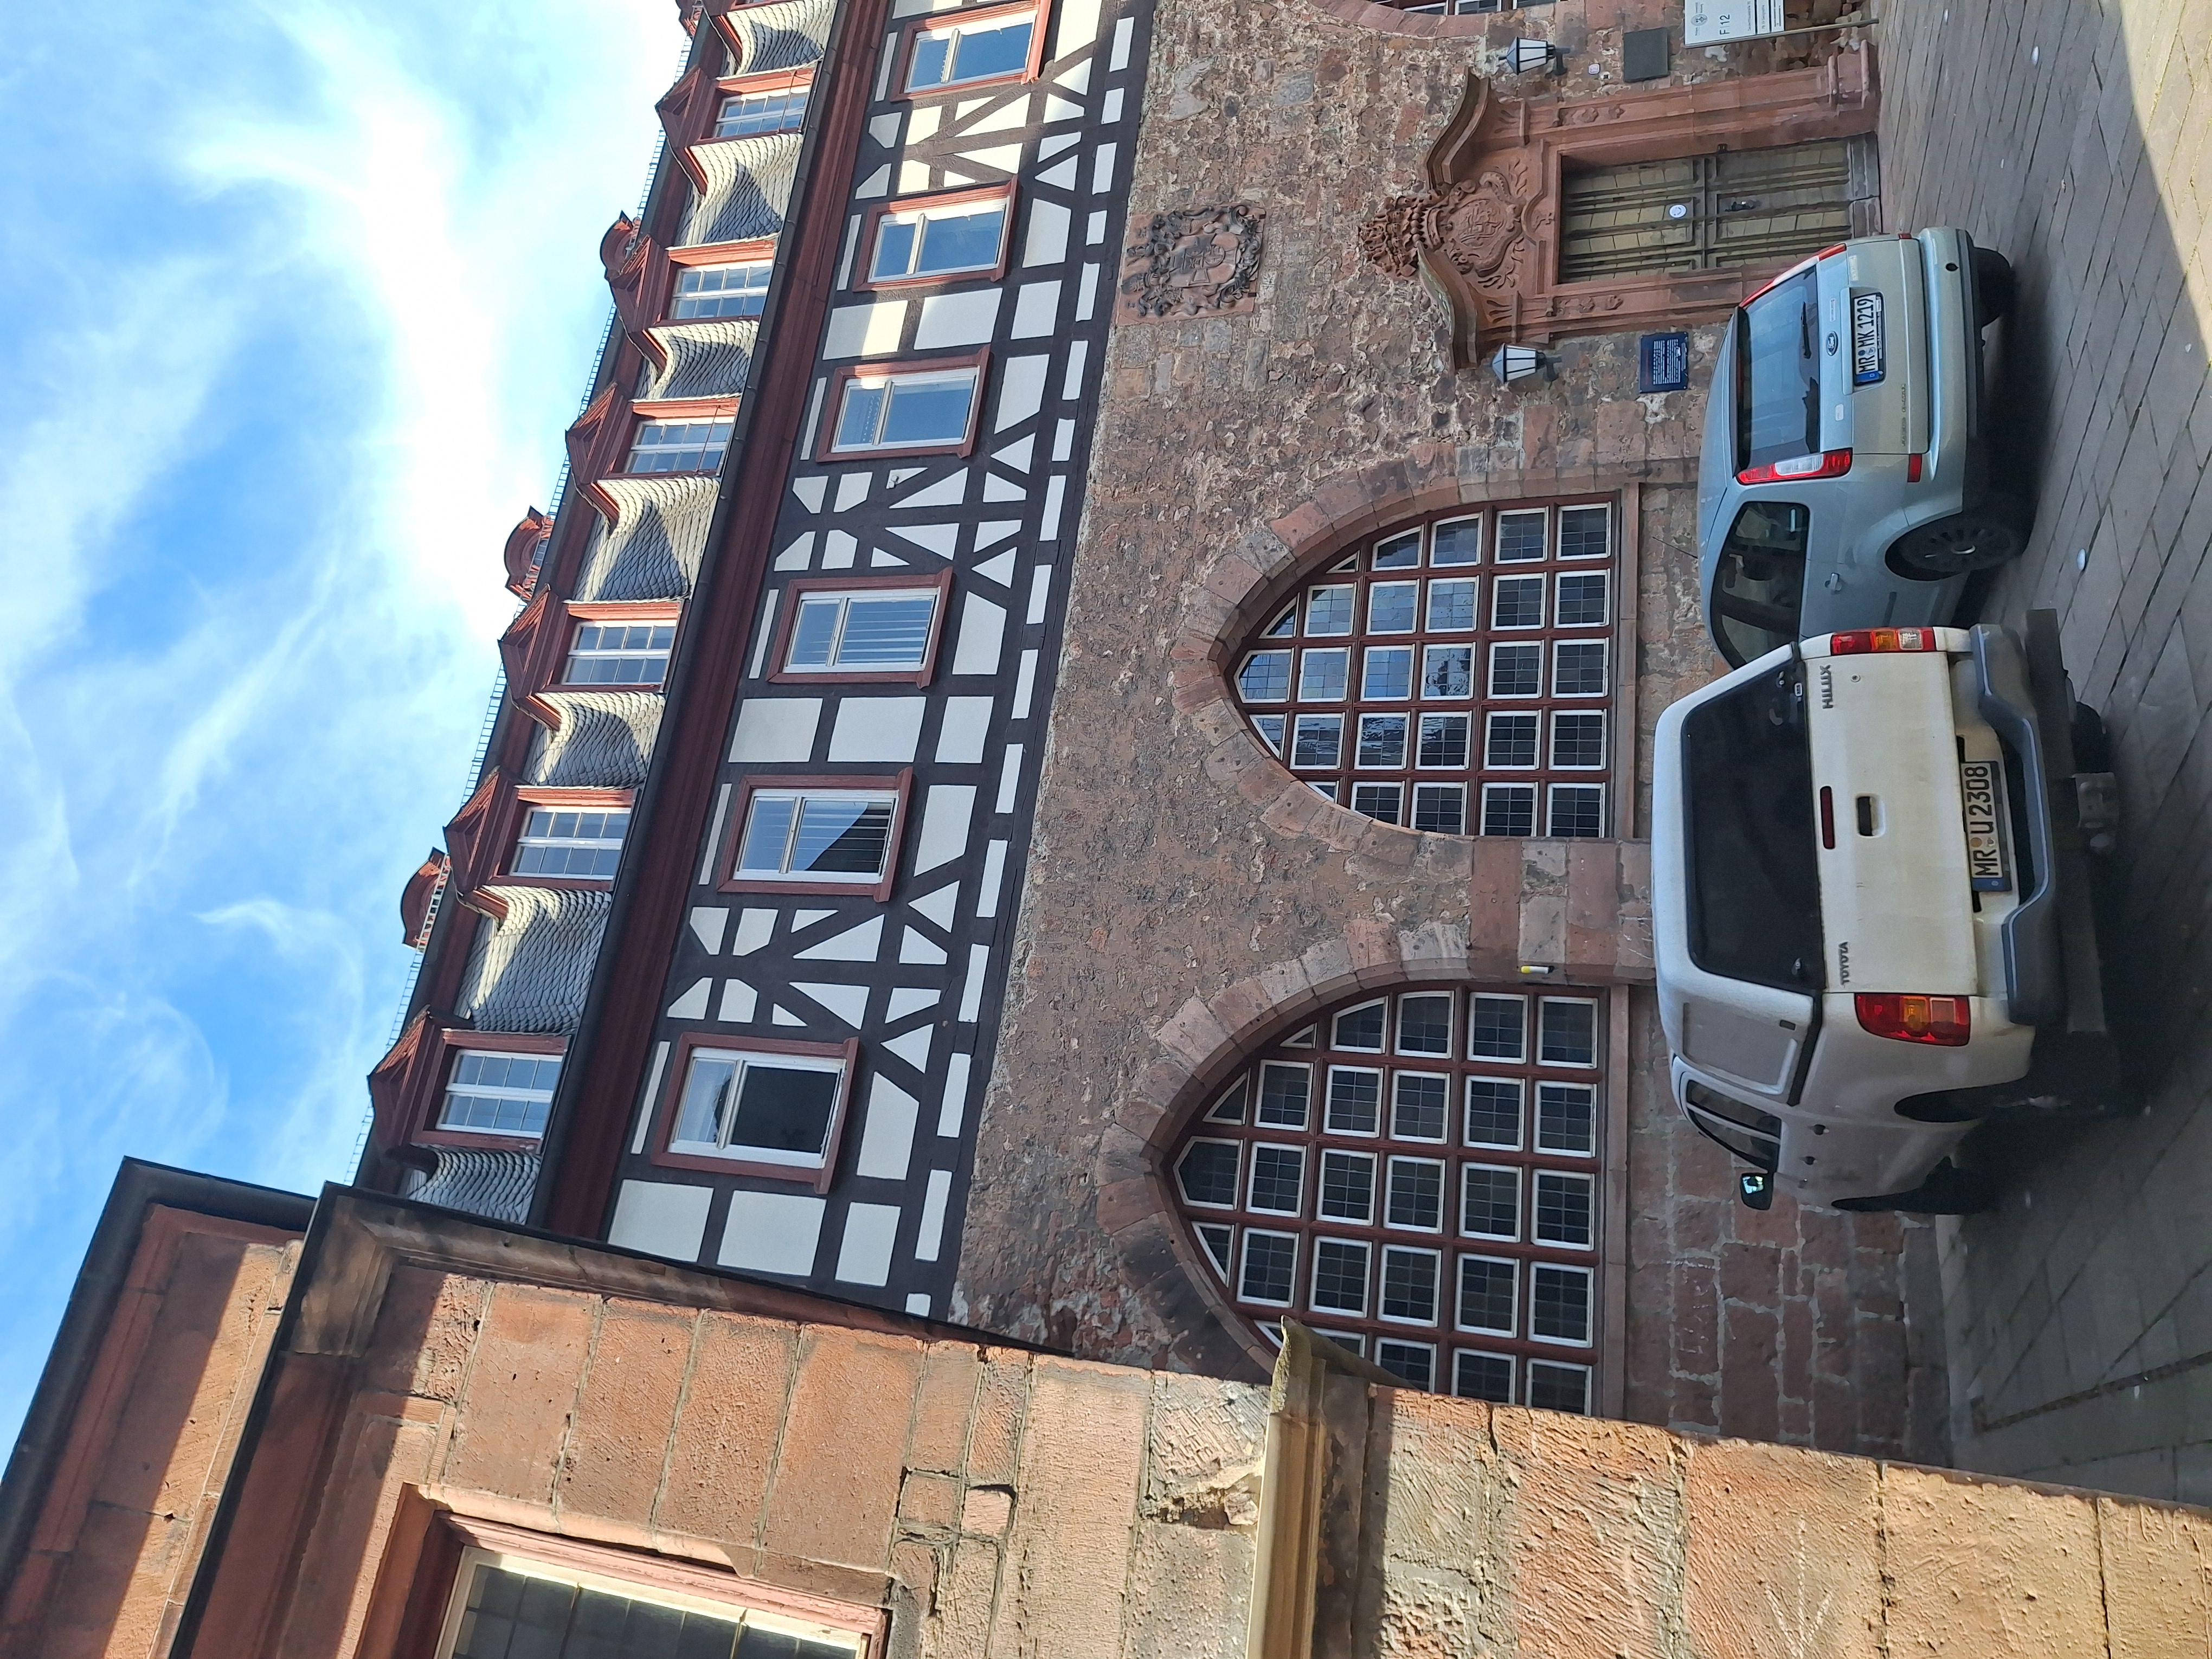
Building: Deutschhausstraße 10, Deutches Haus, Fachbereich Geographie